Coombs Quarry

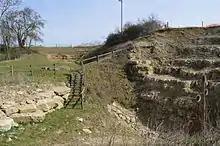

Coombs Quarry is a 0.5 hectare Local Nature Reserve east of Buckingham. It is owned and managed by Buckinghamshire County Council.